Jonathan Spyer

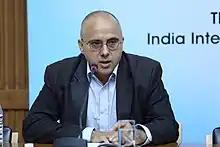

Jonathan Spyer is a British-Israeli analyst, writer, and journalist of Middle Eastern affairs. He is director of research at the Middle East Forum, editor of Middle East Quarterly magazine, a fellow at the Jerusalem Institute for Strategy and Security, a freelance security analyst and correspondent for Jane's Information Group, and a columnist for "The Jerusalem Post".